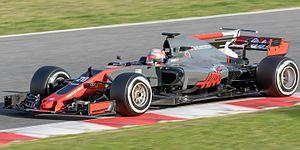
Haas F1 Team est une écurie automobile américaine, fondée par Gene Haas, propriétaire de Stewart Haas Racing, présent en NASCAR. L'écurie fait ses débuts en Formule 1 en 2016.